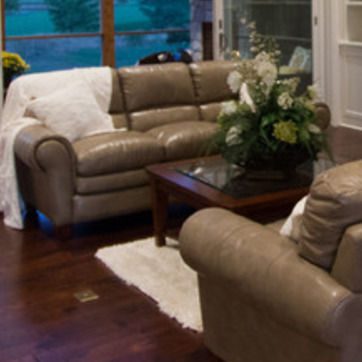
Material: wood